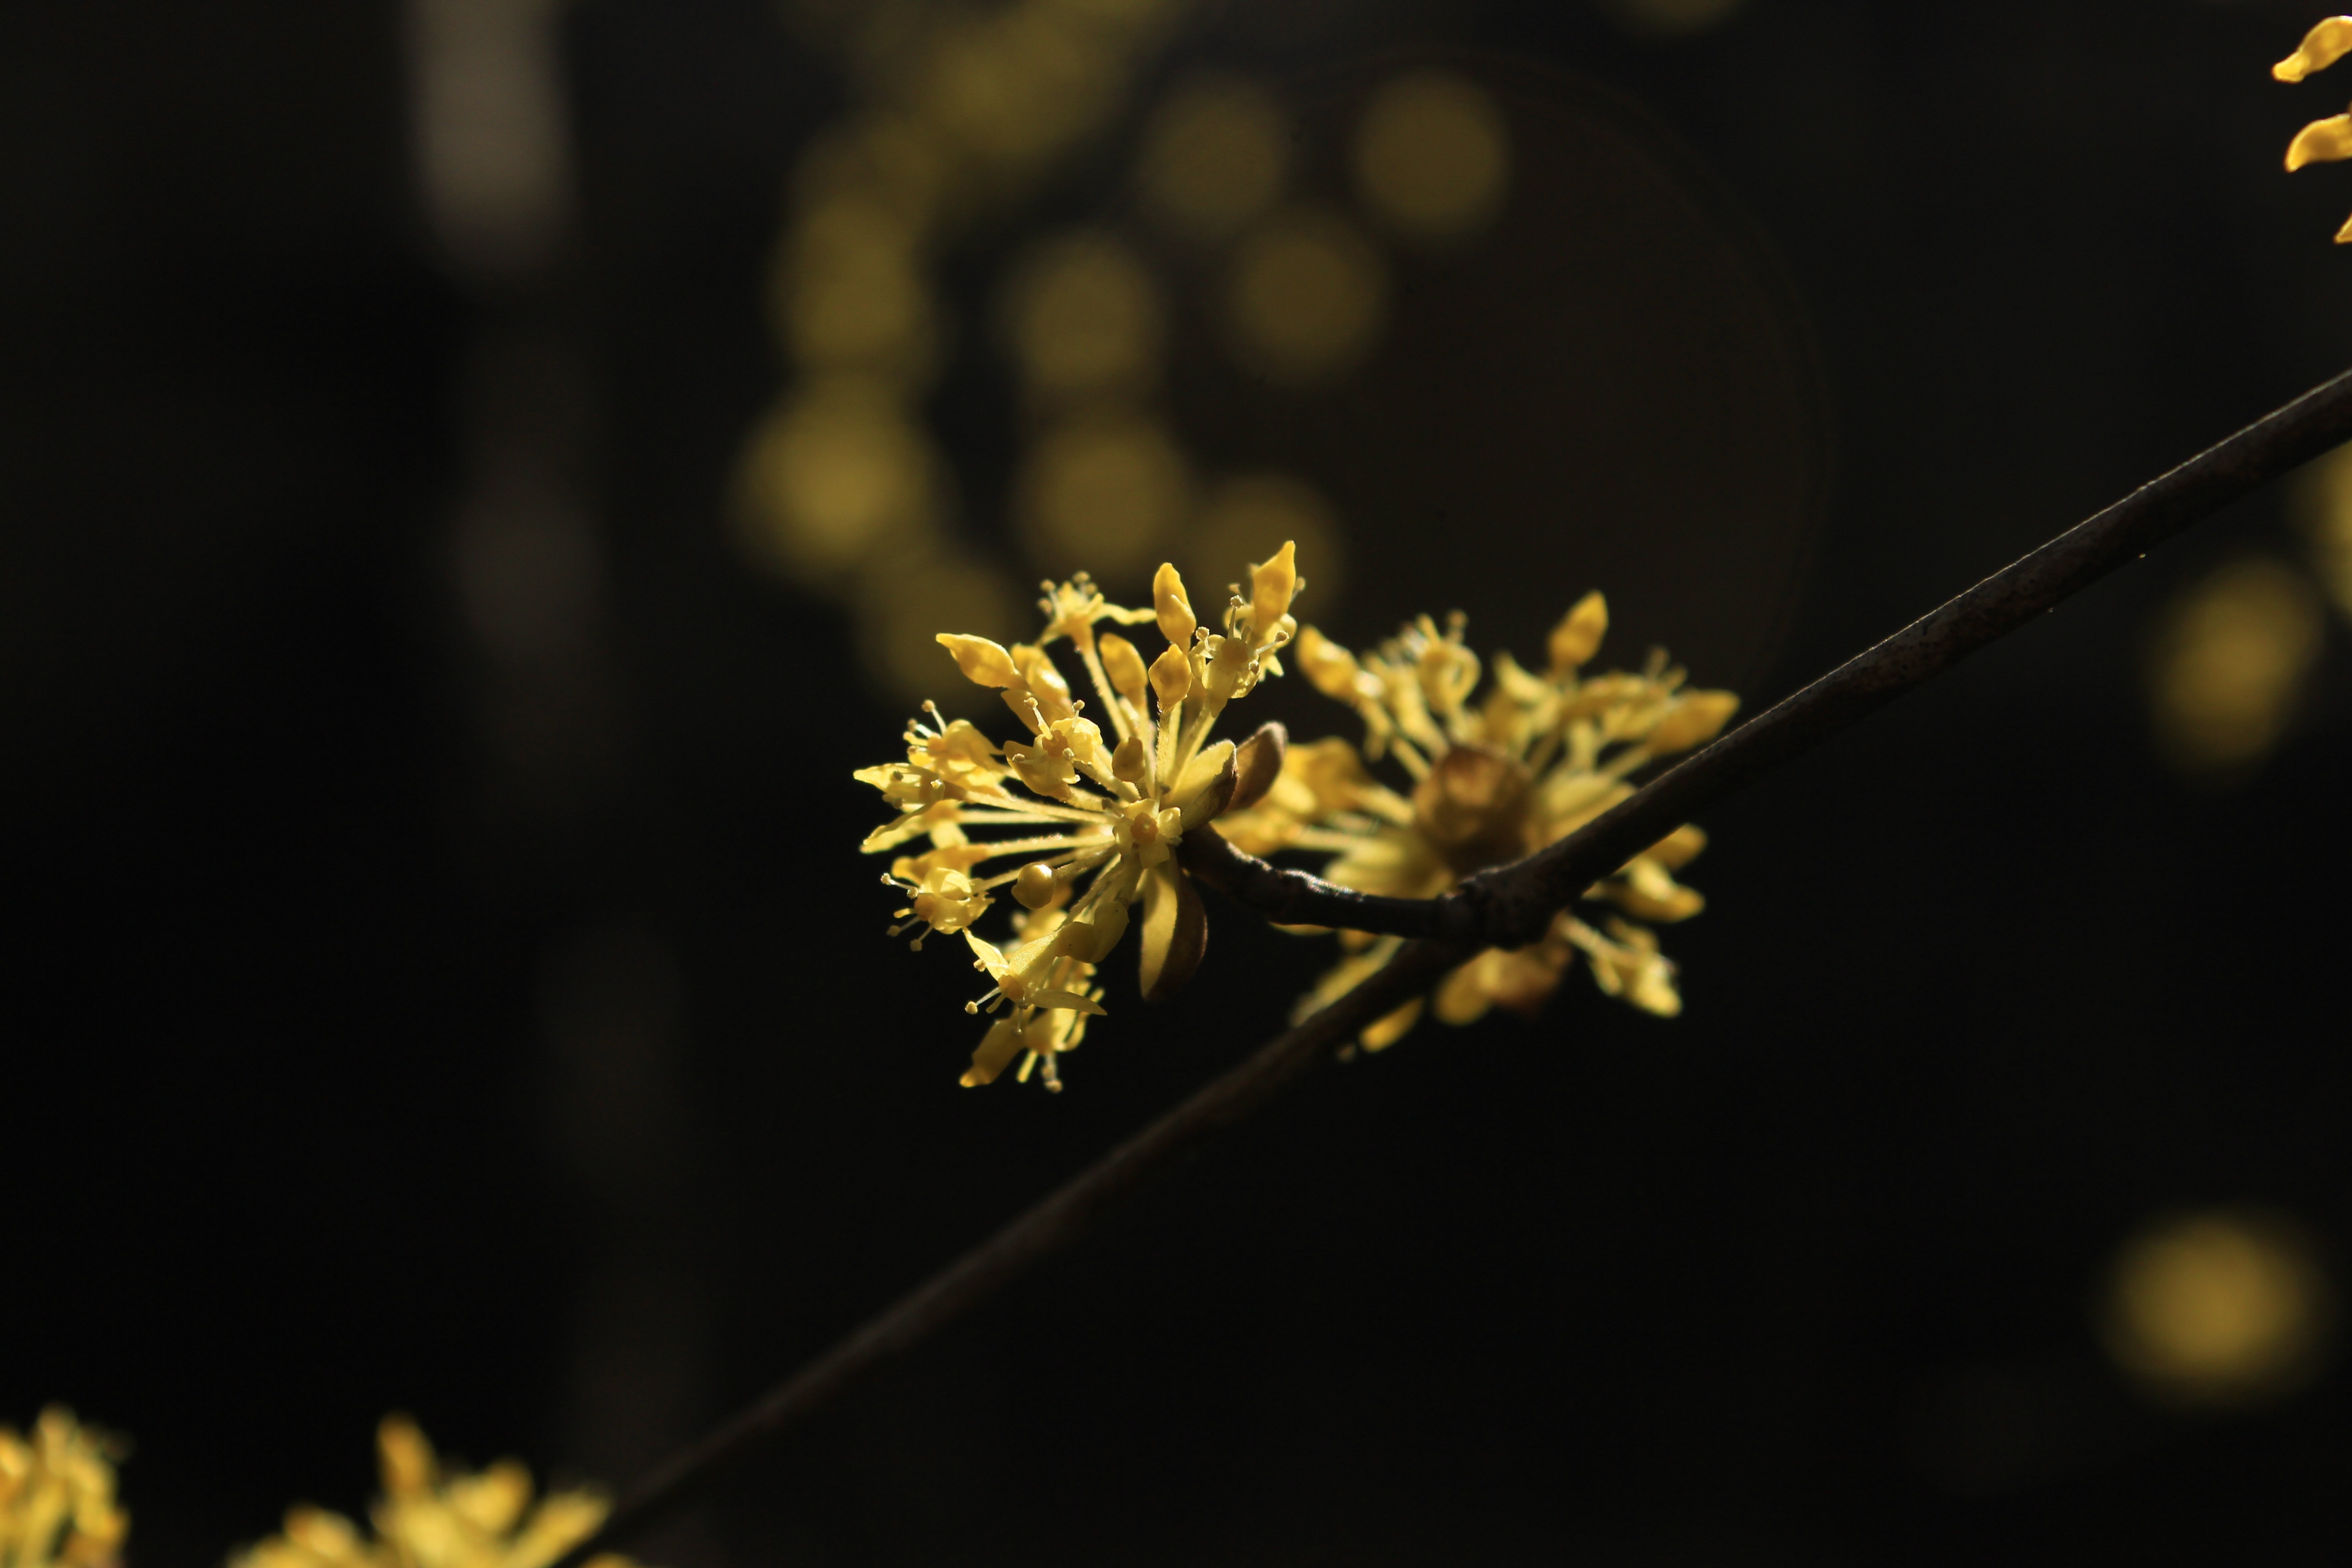
nature, branch, blossom, plant, photography, stem, sunlight, leaf, flower, petal, bloom, floral, environment, pollen, green, herb, natural, autumn, darkness, botany, yellow, agriculture, flora, botanical, wildflower, close up, outdoors, vegetation, horticulture, cornus, organic, macro photography, plant stem, computer wallpaper